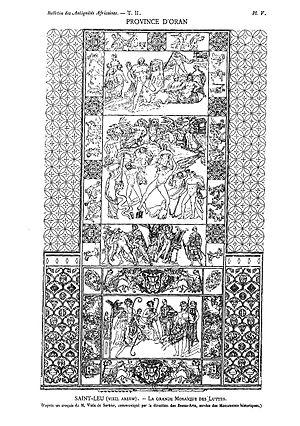
Dessin sur fouilles de M.Viala de Sorbier en 1862,paru dans le Bulletin trimestriel des antiquités africaines - Oran 1884
Bethioua, anciennement Portus Magnus, devenu à l'époque de la colonisation française la commune de Vieil Arzew, puis Saint-Leu, est une commune algérienne de la wilaya d'Oran.
Laurent Louis Philippe Demaëght est un officier et archéologue français, né le 13 janvier 1831 à Petite-Synthe et mort le 26 avril 1898 à Oran.
Cet article présente une liste des sites et monuments classés de la wilaya d'Oran.